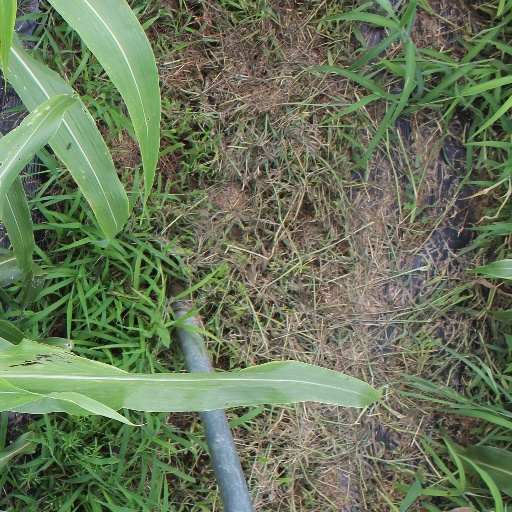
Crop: sorghum